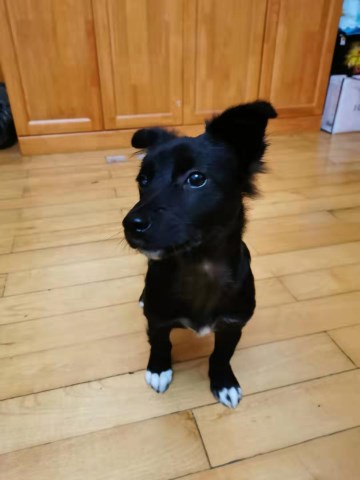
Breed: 3336-n000121-chinese_rural_dog